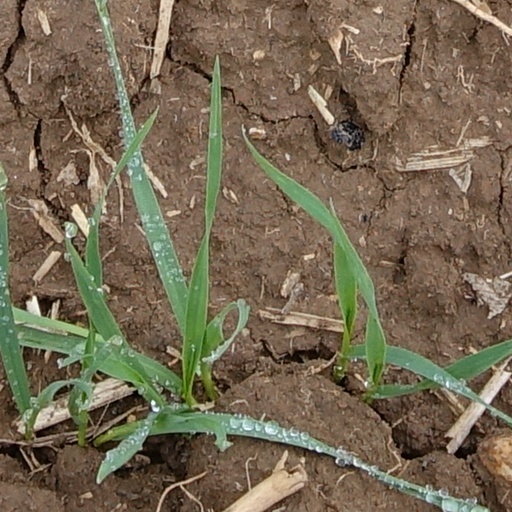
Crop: wheat